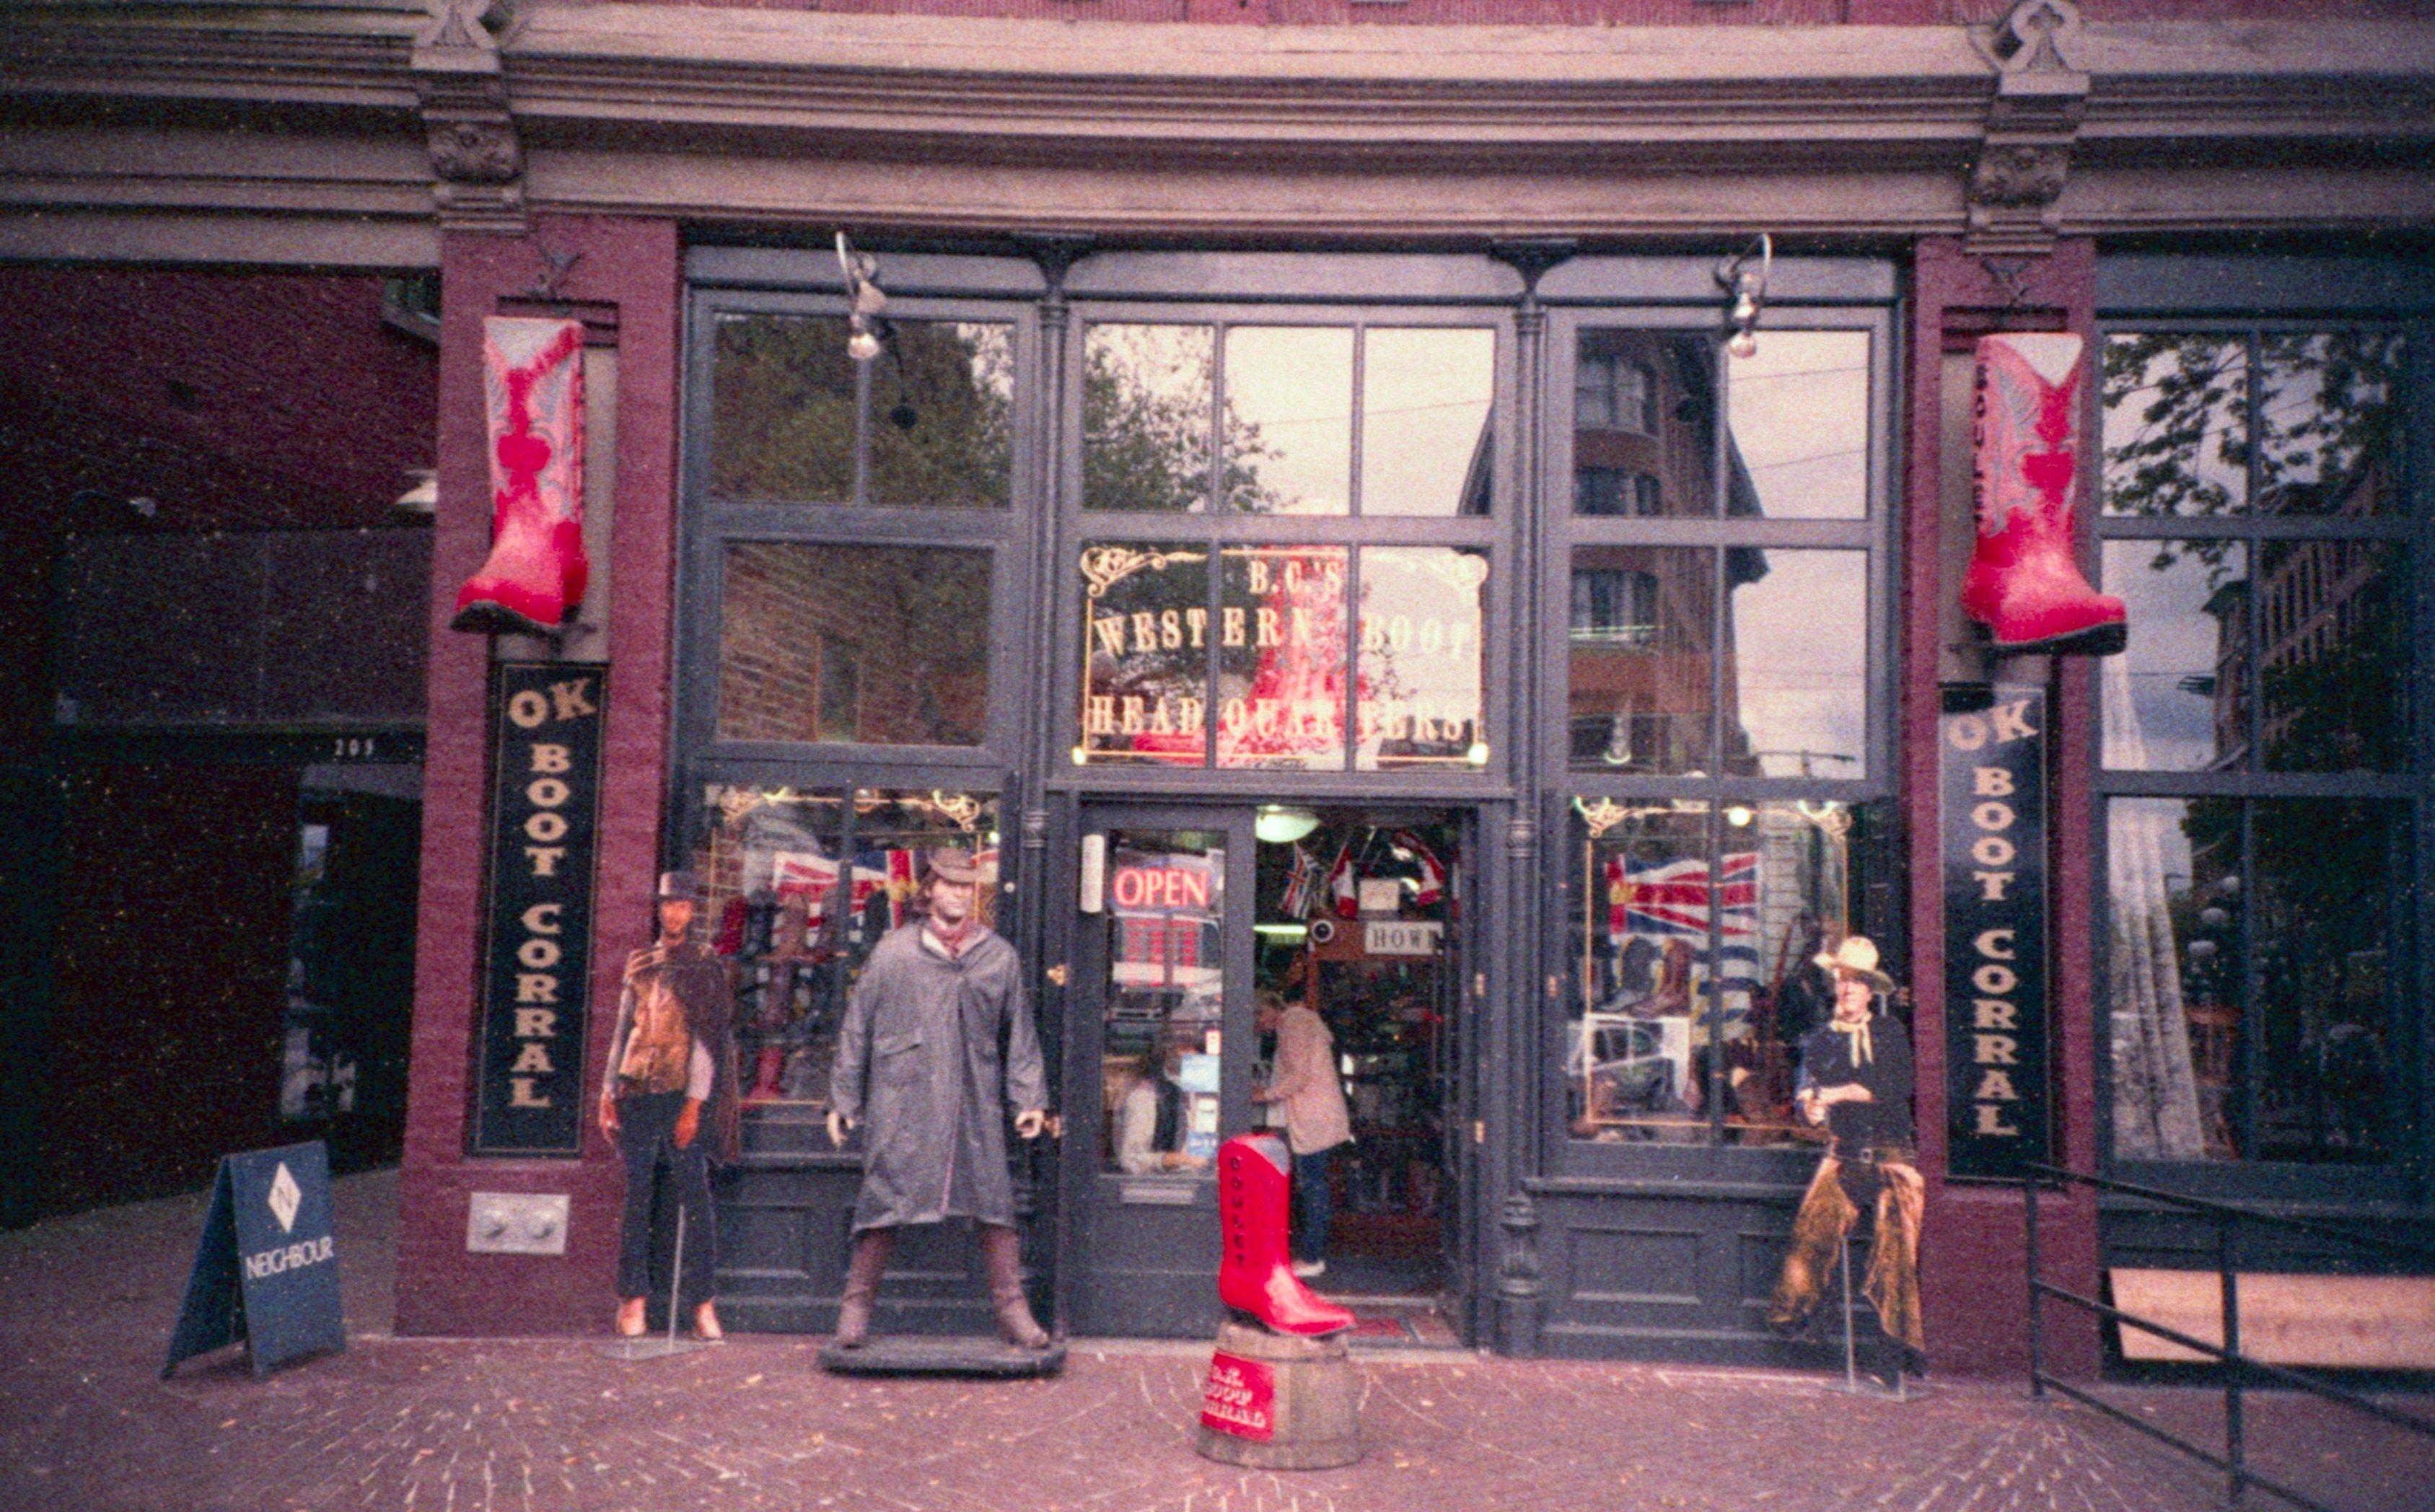
film, bar, hollywood, boot, cowboy, shrine, western, icon, expired, lomo, actor, hero, xpro, kodakelitechrome160t, lca, crossprocessed, chaps, clinteastwood, stetson, johnwayne, cardboardcutout, protagonist